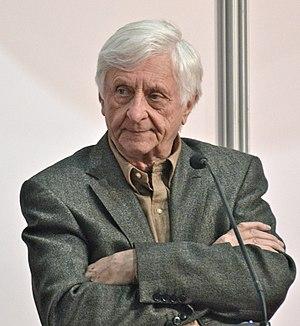
Jacques Godbout au Salon international du livre de Québec 2014